The Secret History of Vampires

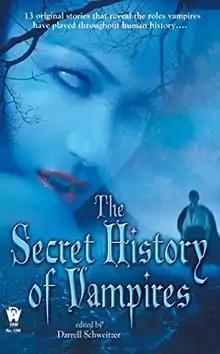
Cover of first edition

The Secret History of Vampires is an anthology of original fantasy/horror historical short stories edited by American writer Darrell Schweitzer. It was first published in paperback by DAW Books in April 2007.